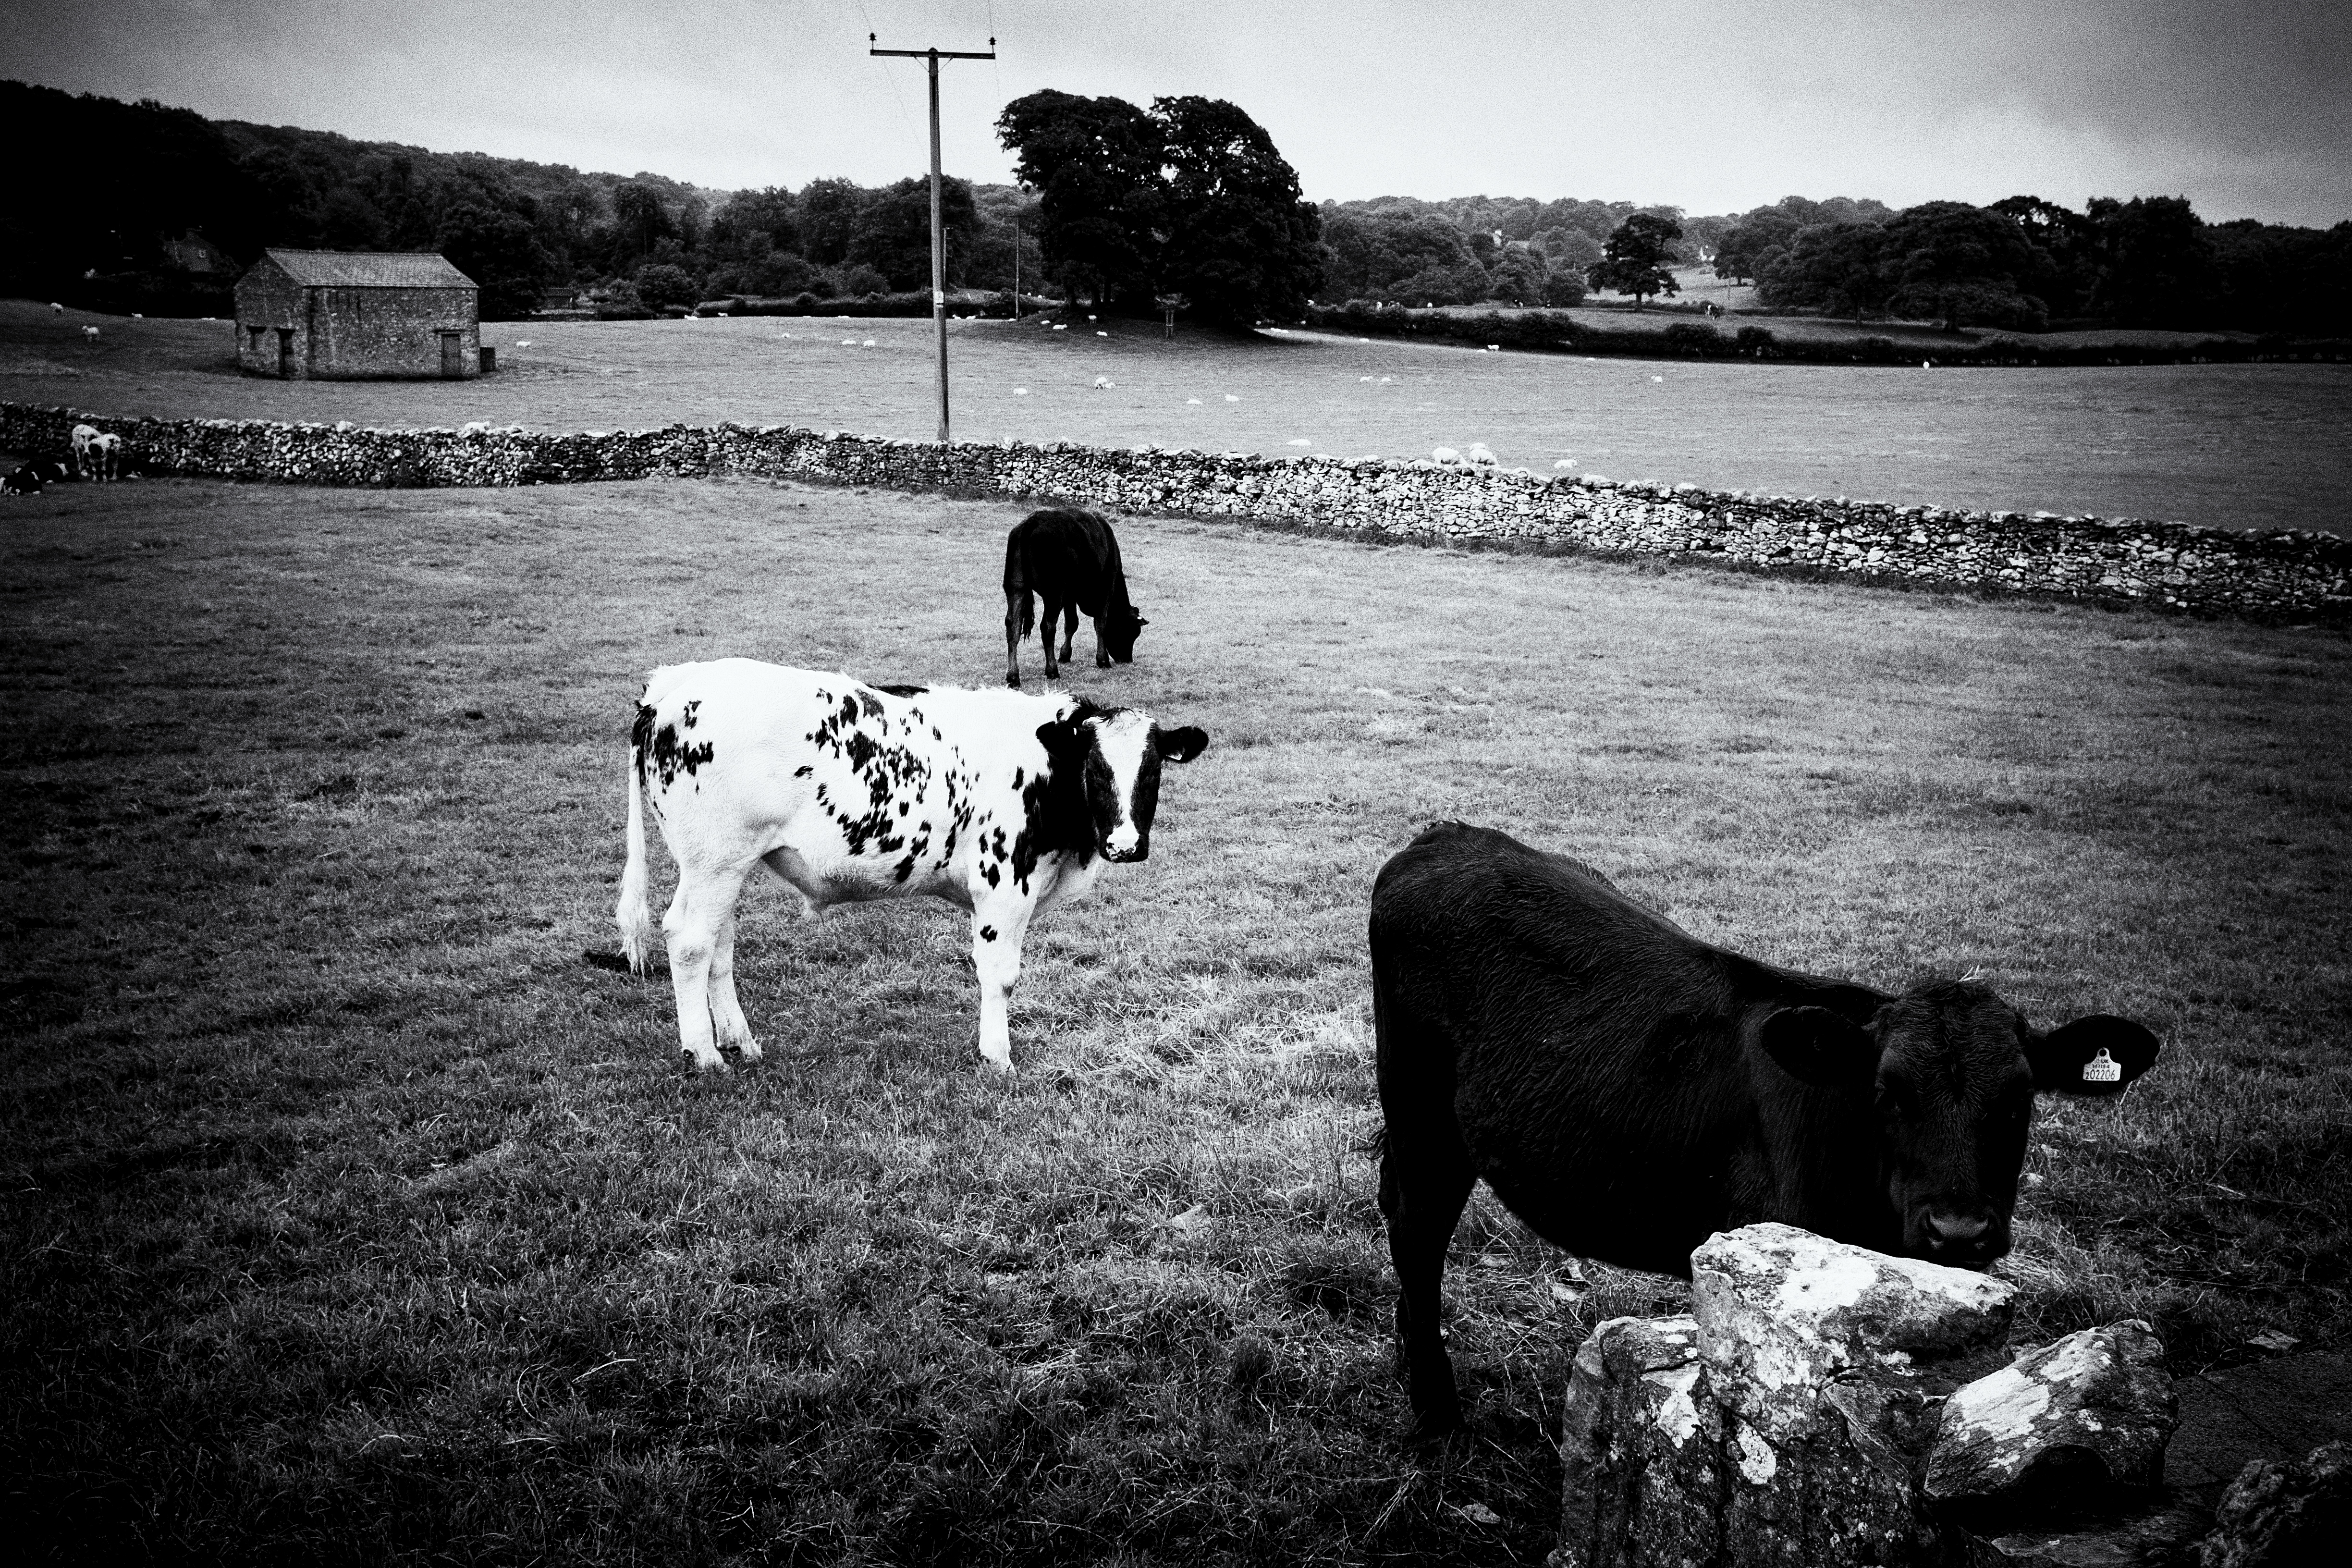
black and white, white, photography, dog, cow, farming, mammal, black, monochrome, lancashire, bw, silverdale, blackandwhite, fields, photograph, image, moo, monochrome photography, dog like mammal, cattle like mammal